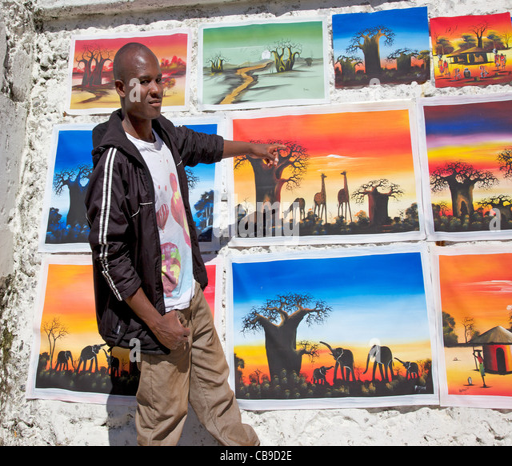
an artist selling his work